Silverstripe CMS

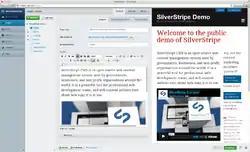
Silverstripe CMS 3.1 Administration Panel and Simple theme

Modules can be used to extend the core functionality of Silverstripe CMS. Some existing modules include: Blog, Advanced Workflow Management, eCommerce, Forum, and LDAP/OpenID authentication. Modules are available from the Silverstripe CMS modules repository, which as of October 2022, lists over 3000 modules.